Tornadoes of 2008

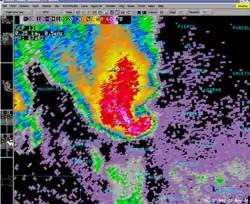
Radar image of a tornadic supercell thunderstorm producing an EF3 near Greeley, Colorado at 1744 UTC

On May 8, severe weather shifted east of the Mississippi River and produced a tornado near Tupelo, Mississippi, causing some damage to buildings, including a Department of Transportation building at the Mall at Barnes Crossing. Damage was also reported near the Tupelo Regional Airport and at the Tupelo Furniture Market. Residential damage was minimal with only portions of roofs removed from several homes. A tornado near the Alabama-Tennessee state line also caused some structural damage. 21 tornadoes were reported across three different areas, including Kansas and Ohio, with at least eight being confirmed. One tornado was rated EF3 (Tupelo), three were rated EF0, three more were rated EF1 and the last was rated EF2.